2007 Coca-Cola 600

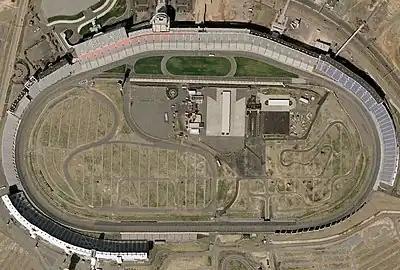
Lowe's Motor Speedway, where the race was held

The Coca-Cola 600 was the twelfth scheduled stock car race of the 2007 NASCAR Nextel Cup Series, out of 36, and the event's 48th iteration. It ran for 400 laps over a distance of , and was held on May 27, 2007 in Concord, North Carolina at Lowe's Motor Speedway, now called Charlotte Motor Speedway, an intermediate track that holds NASCAR races. The standard track at Lowe's Motor Speedway is a four-turn, -long, quad-oval track. The track's turns are banked at 24 degrees; both the front stretch (the location of the finish line) and the back stretch (opposite the front) have a five-degree banking.